1978 U.S. Pro Indoor – Singles

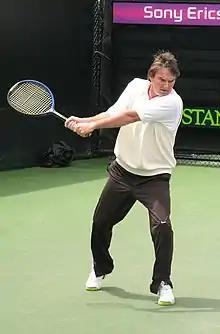
Jimmy Connors, the 1978 winner

Dick Stockton was the defending champion, but lost in the first round.